Kundan Satti

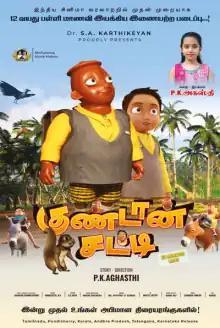
Theatrical release poster

Kundan Satti is a 2023 Indian Tamil-language animated children's film directed by P. K. Aghasthi. It was released on 13 October 2023.